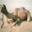
Label: camel